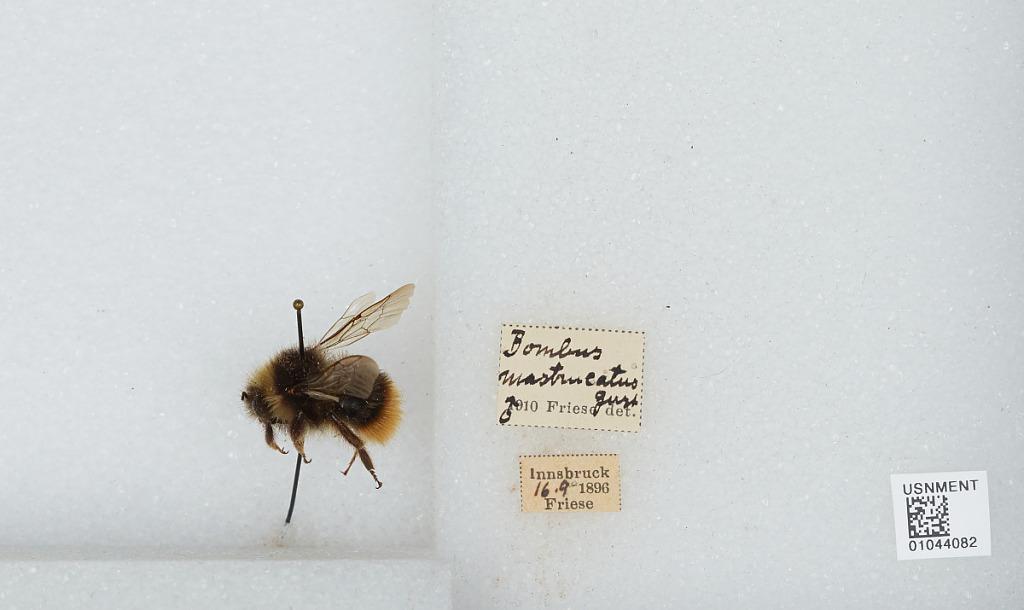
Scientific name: Bombus (Alpigenobombus) wurflenii Radoszkowski
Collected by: Friese
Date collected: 1896-9-16
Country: Austria
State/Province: Tyrol
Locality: Innsbruck
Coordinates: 47.27, 11.38
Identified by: Friese